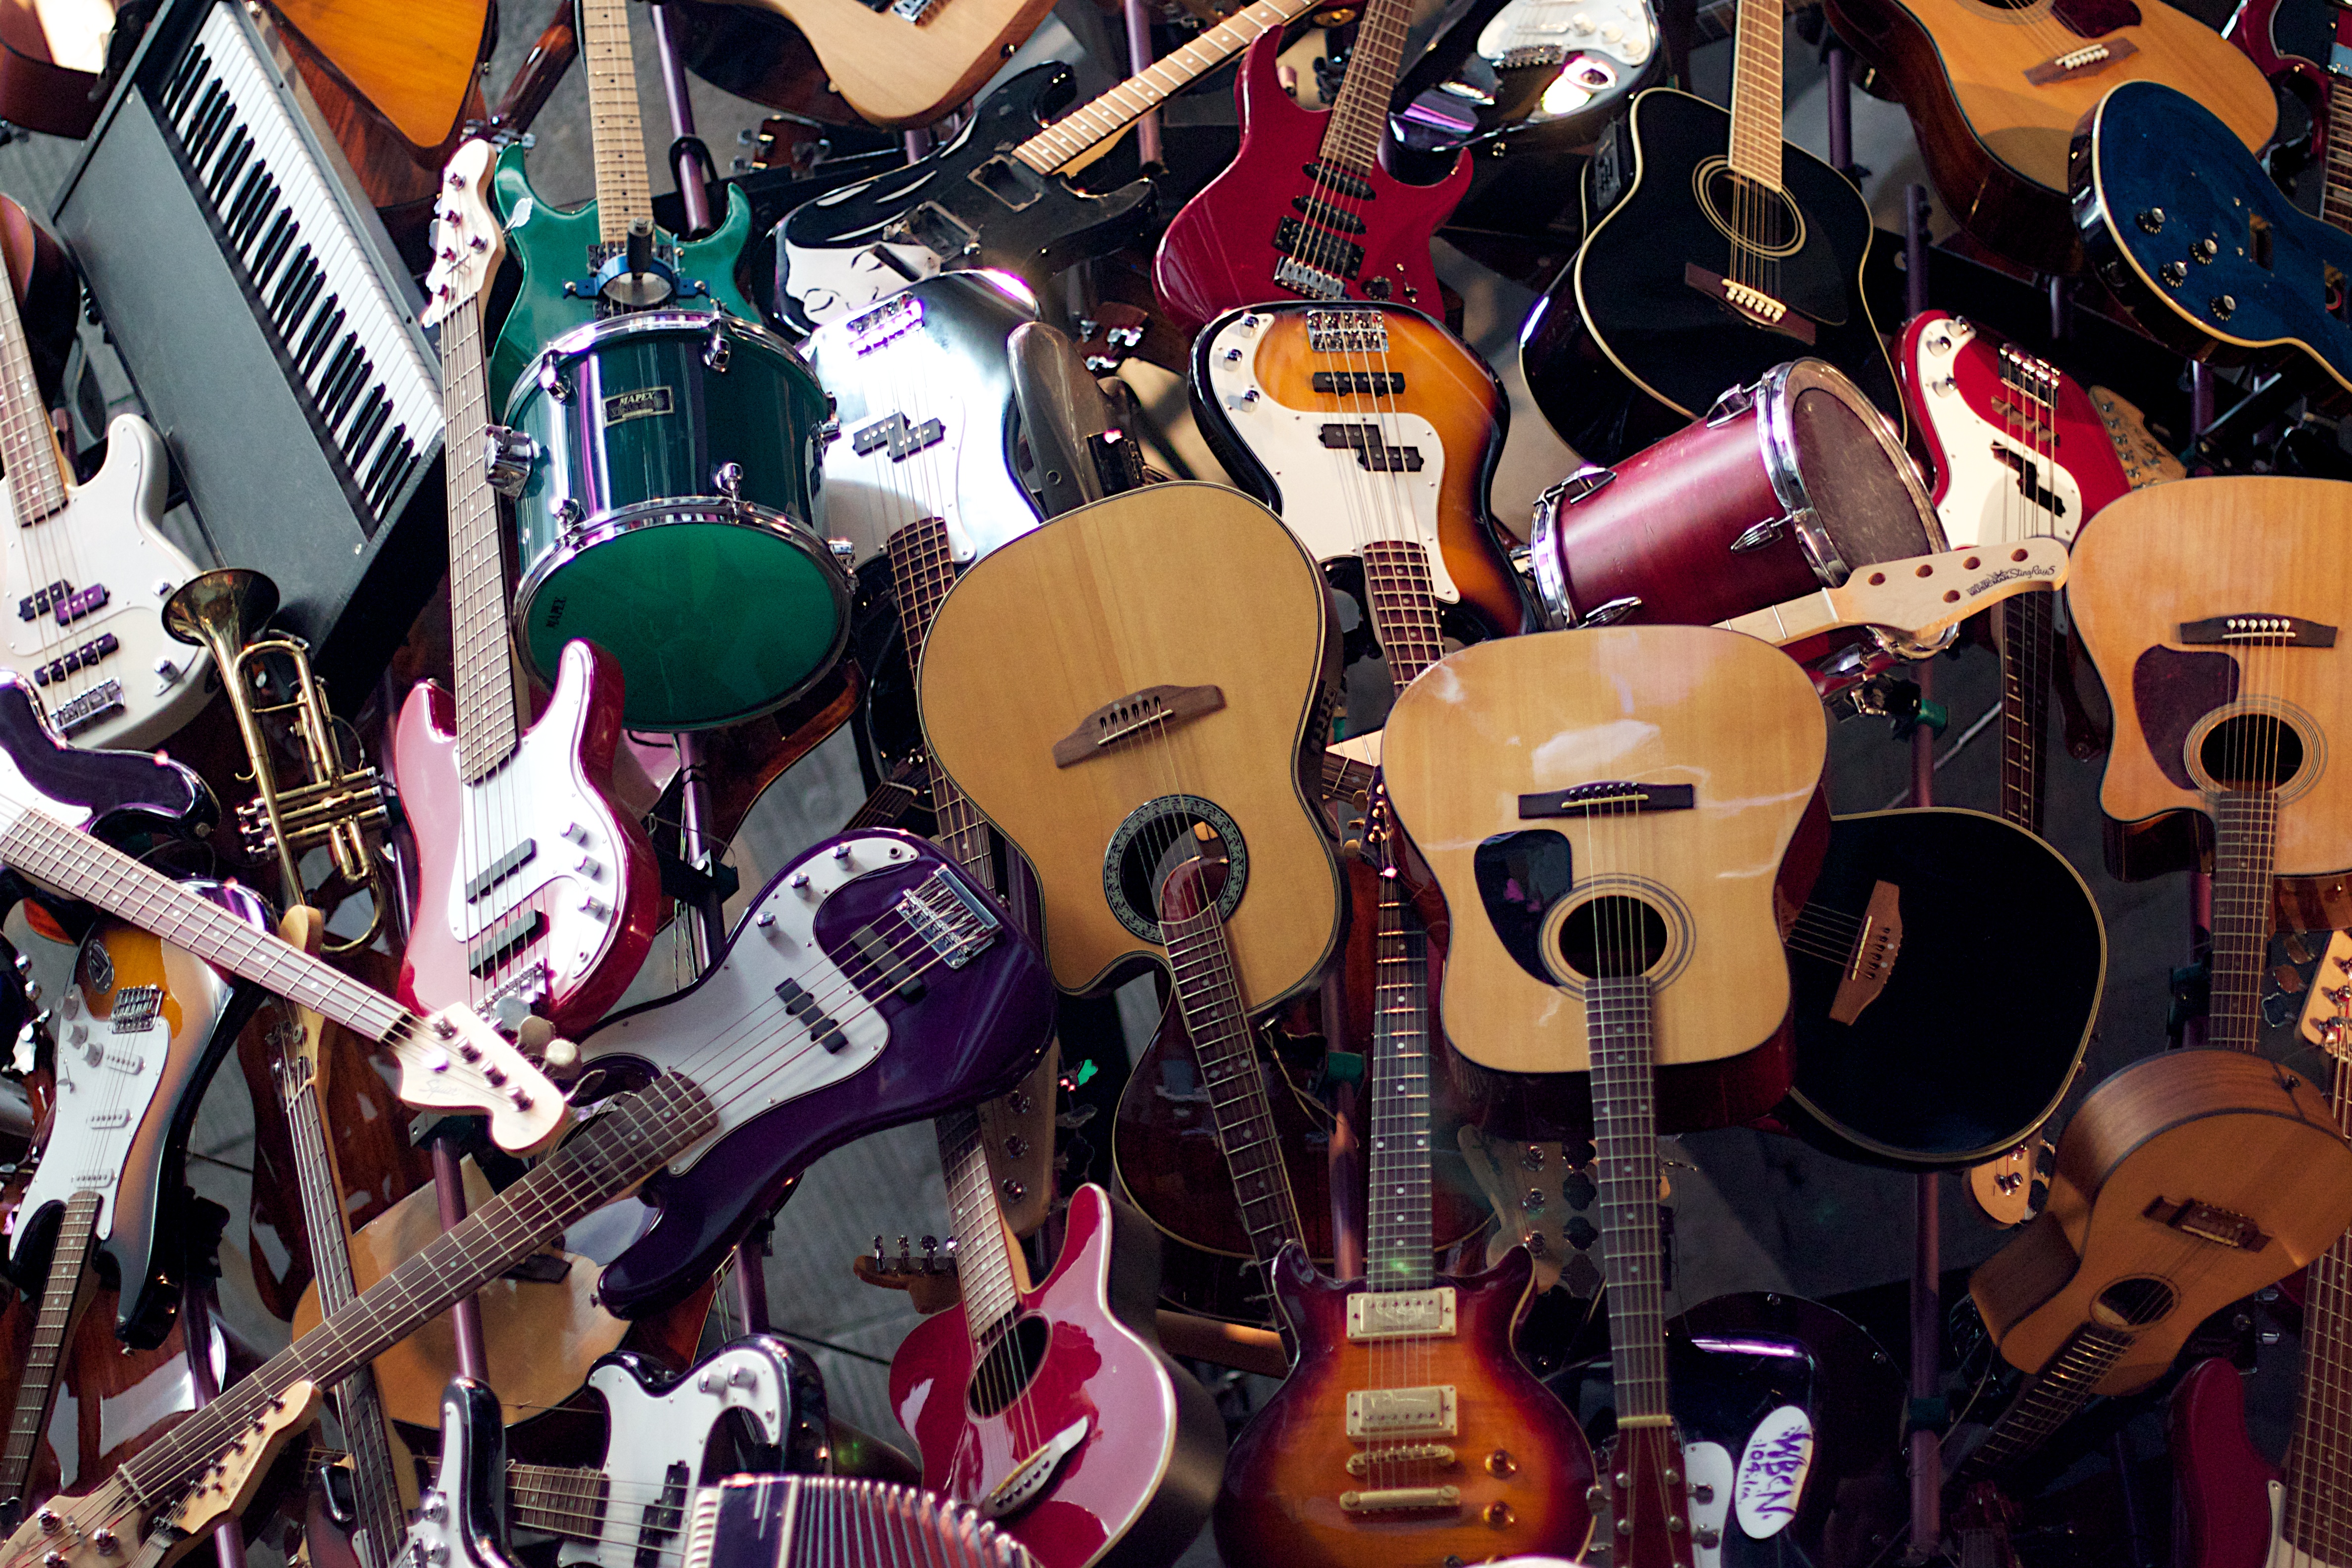
musician, washington, odyssey, comics